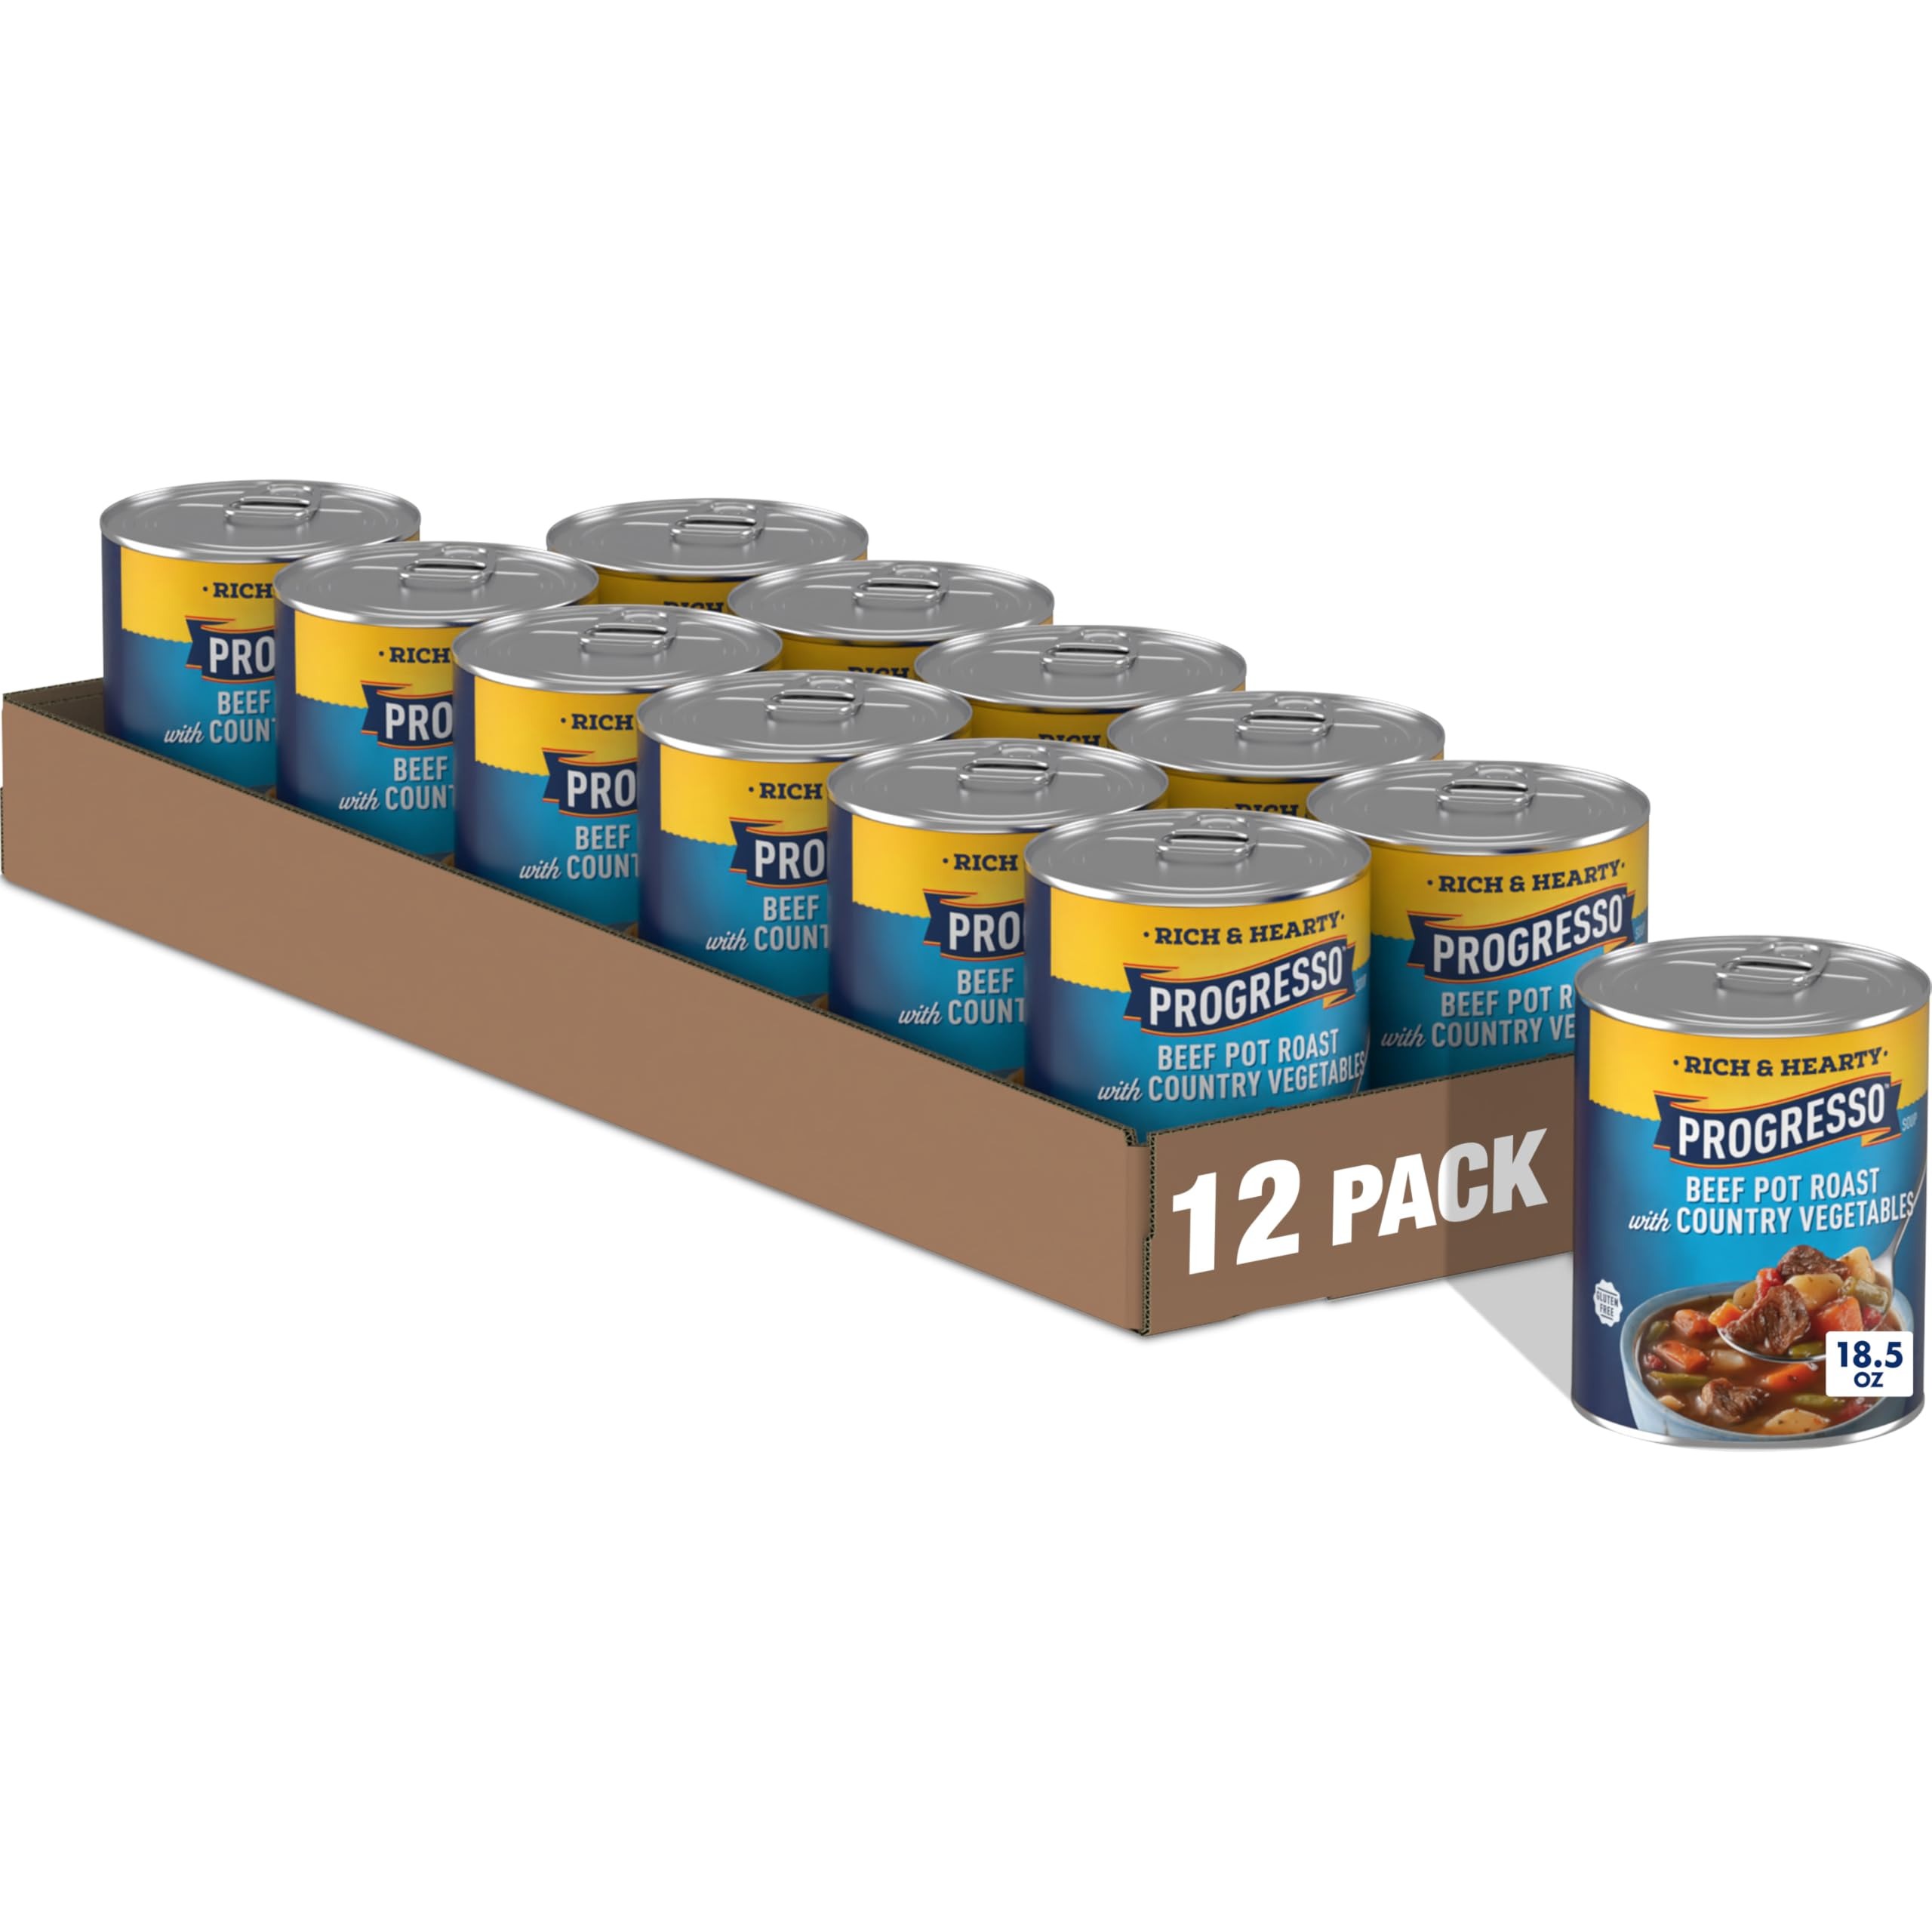
Item Name: Progresso Beef Pot Roast with Country Vegetables Soup, Rich and Hearty Canned Soup, Gluten Free, 18.5 oz (Pack of 12)
Bullet Point 1: BEEF POT ROAST: Traditional beef soup with country vegetables and tender chunks of pot roast
Bullet Point 2: DELICIOUS FOOD: Our hearty, savory, gluten free soup recipe is made with no artificial flavors and has 110 calories per serving
Bullet Point 3: QUICK AND EASY: Ready-to-serve soup warms in minutes; serve alone or with a toasted sandwich or fresh bread
Bullet Point 4: VERSATILE: Brighten up an ordinary weeknight with our Easy Beef Stew in Biscuit Cups recipe, using our beef pot roast soup along with Pillsbury Grands! Southern Homestyle Buttermilk Biscuits
Bullet Point 5: CONTAINS: Twelve 18.5 oz pull-top cans of Progresso Beef Pot Roast with Country Vegetables canned soup
Value: 222.0
Unit: Ounce

Price: 3.29